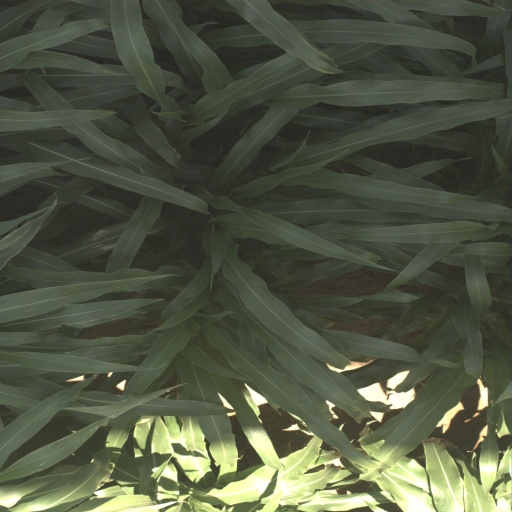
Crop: sorghum